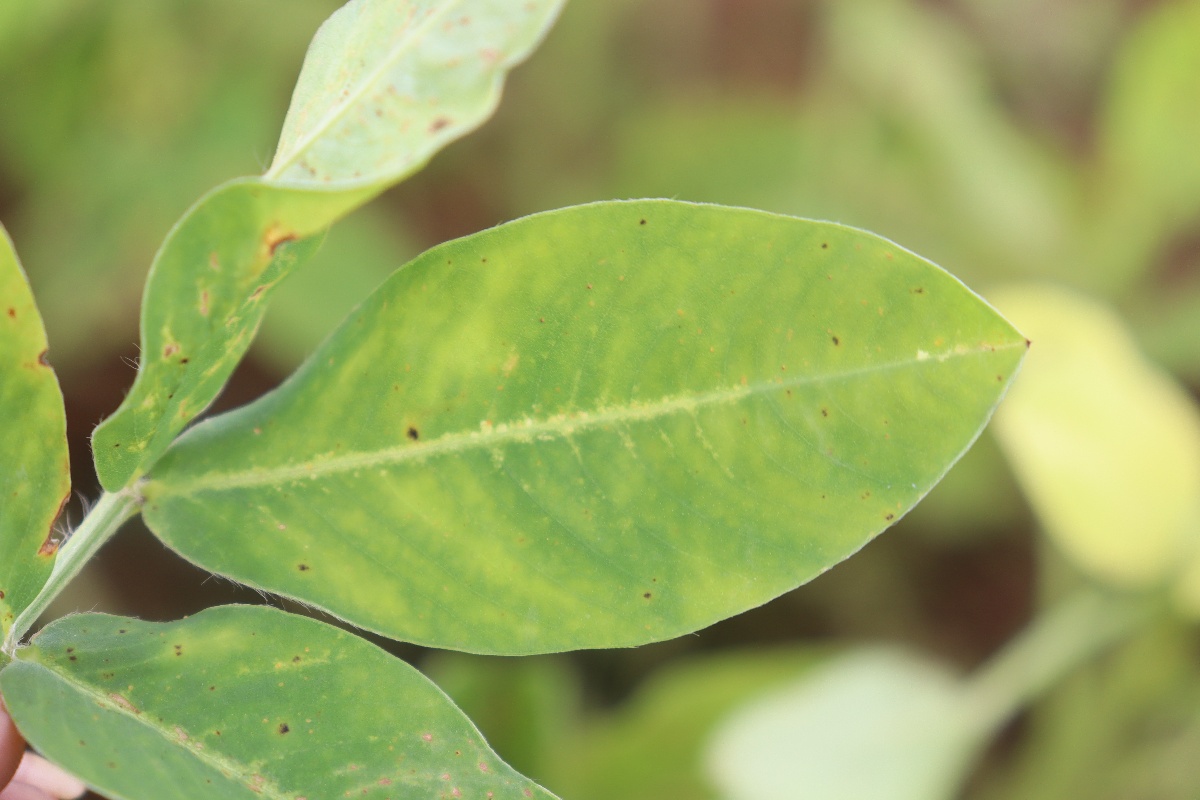
Label: late leaf spot